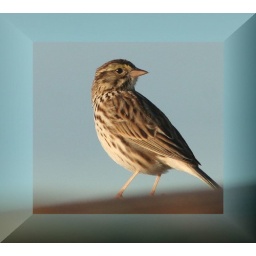
don't know what kind of bird this is ...it stays mainly on the ground and in the tall grass...